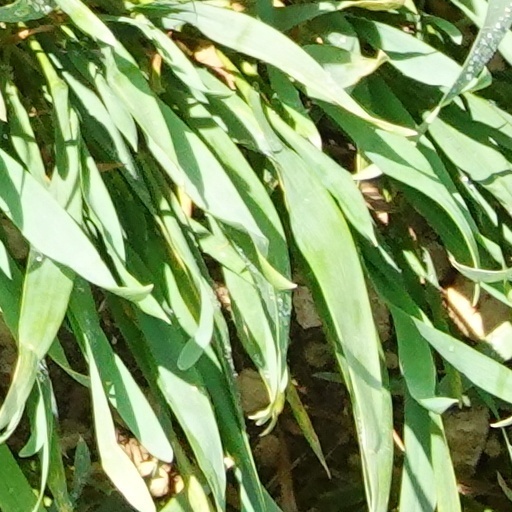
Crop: wheat